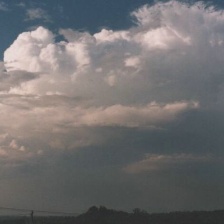
Cloud type: Stratus